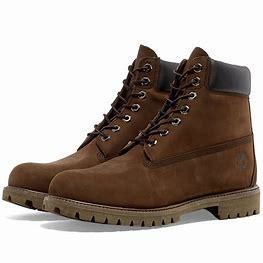
Brand: Timberland
Model: 6 Inch Nubuck